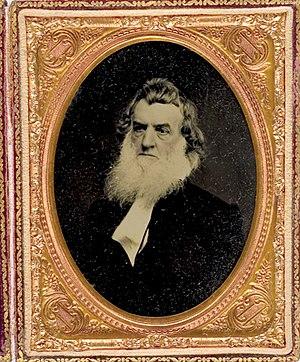
Le secrétaire à la Marine des États-Unis est le chef civil du département de la Marine. Le poste était occupé par un membre du cabinet du président des États-Unis jusqu'en 1947, quand la Marine, l'Armée de terre, et l'Armée de l'air furent regroupées dans le nouvellement créé département de la Défense. Le poste de secrétaire à la Marine fut alors placé sous l'autorité du secrétaire à la Défense au lieu d'être un membre du Cabinet présidentiel.